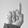
ASL letter: D